Dmitry Kozak

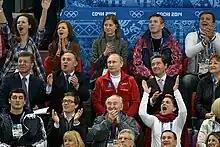
Putin and Kozak at the Winter Olympics in Sochi, 9 February 2014

Dmitry Kozak was the main overseer for the XXII Olympic Winter Games in Sochi.